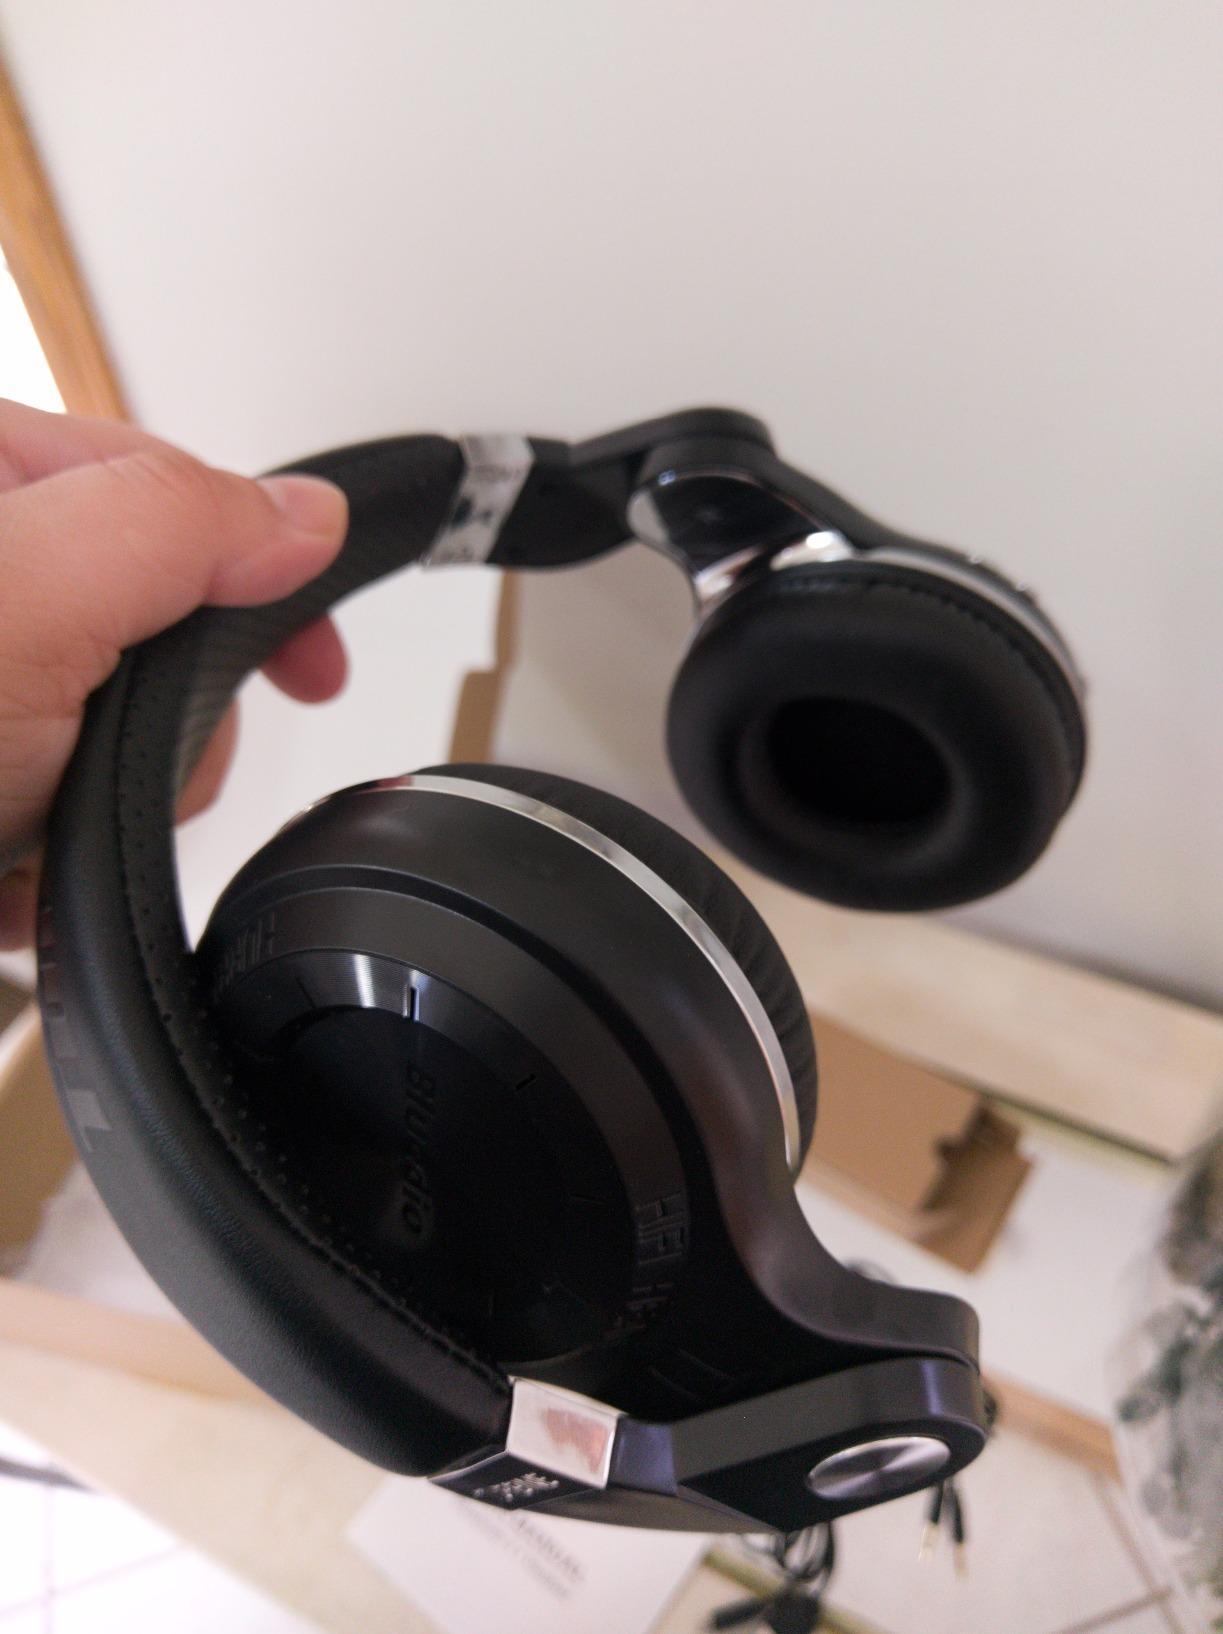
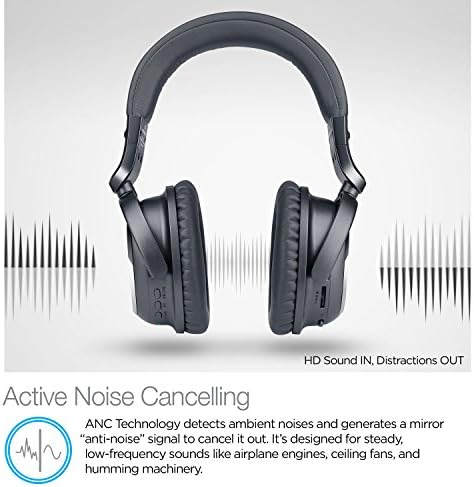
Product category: headphones
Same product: no